Bunyip, Victoria

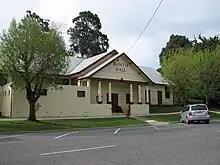
Bunyip Hall

The town has two schools, a State School named Bunyip Primary School, established in 1880 with over 250 enrolments in 2013 and a Catholic school known as "Columba Catholic Primary School" which first opened in March 2001.